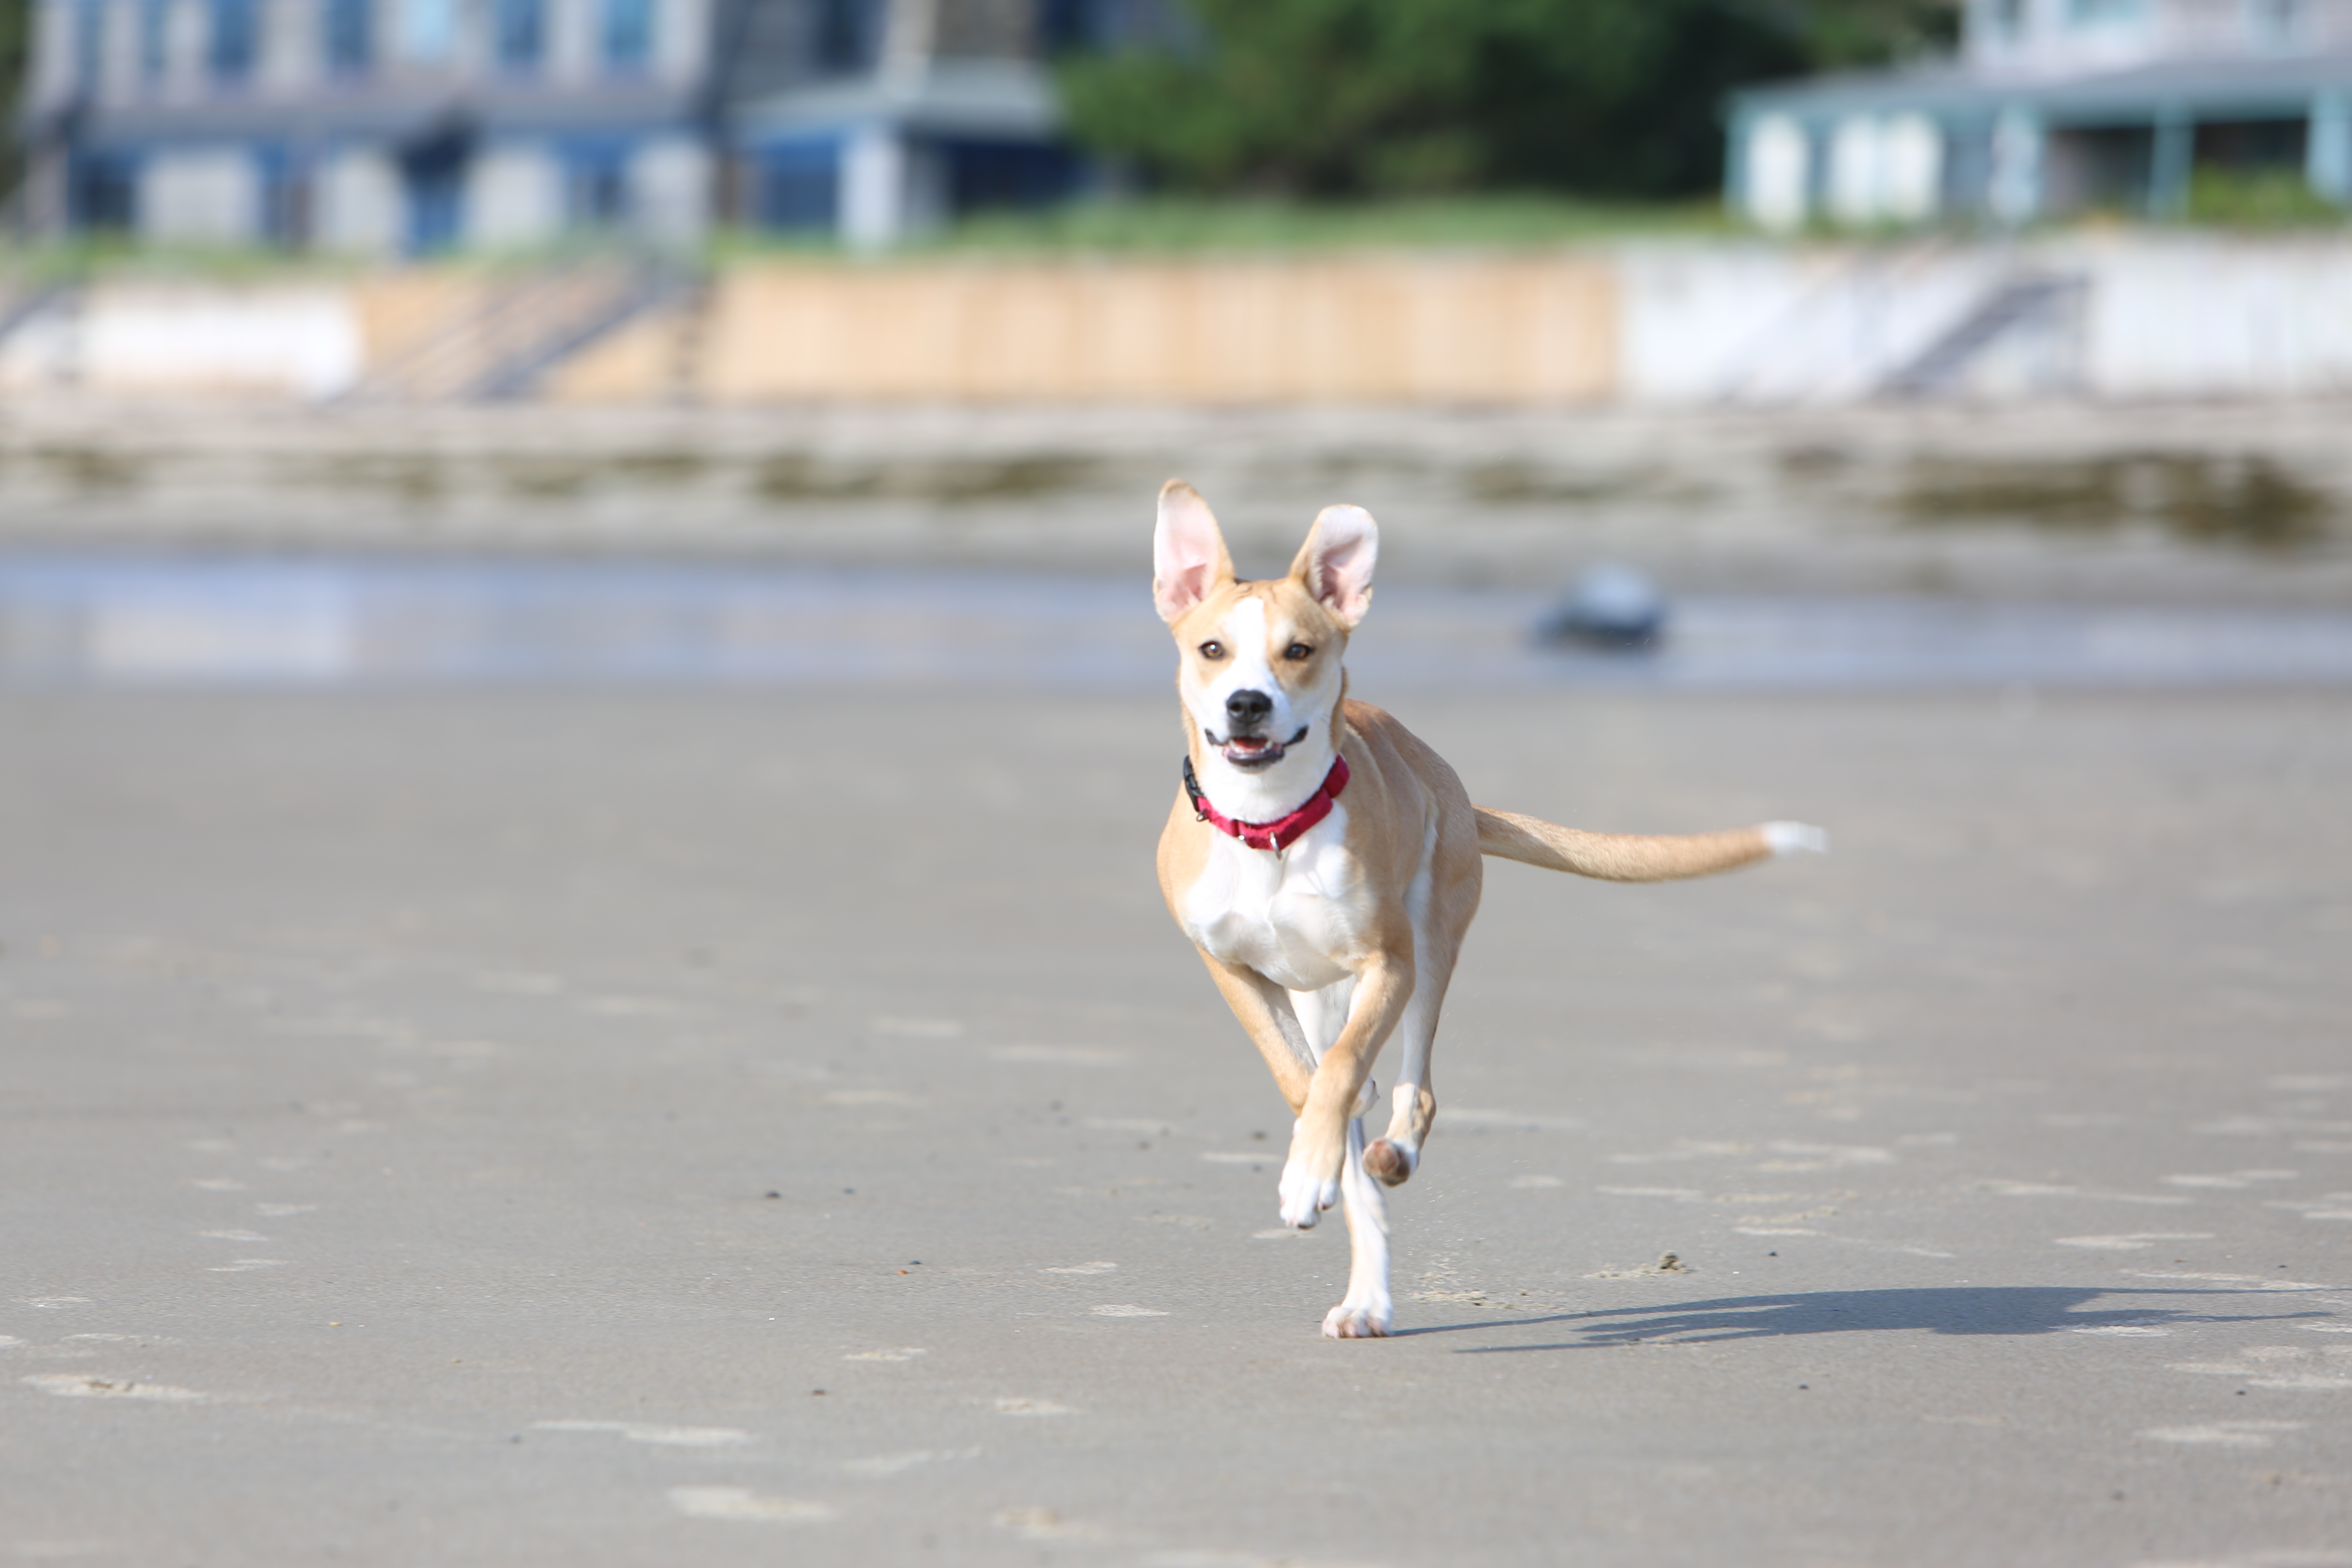
dog, dog breed, carnivore, companion dog, Dog supply, collar, fawn, snout, tail, road, recreation, sporting group, leash, dog collar, canidae, ball, lure coursing, sports, sighthound, running, animal sports, dog sports, working dog, road surface, non sporting group, asphalt, hunting dog, terrestrial animal, hound, Pet supply